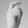
ASL letter: X